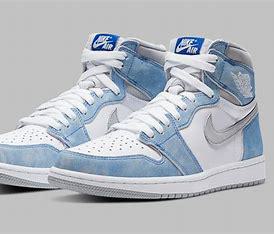
Brand: Jordan
Model: 1 Retro